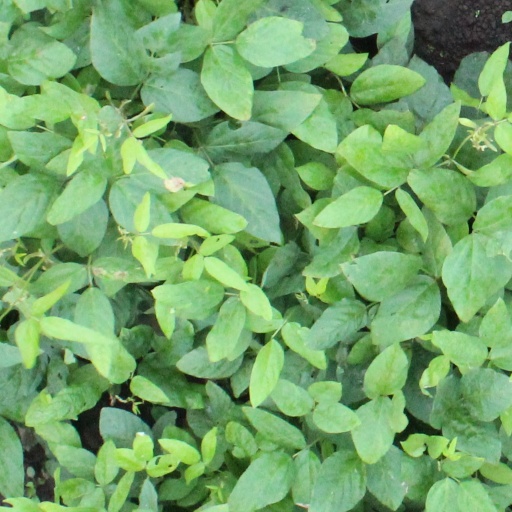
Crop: soybean